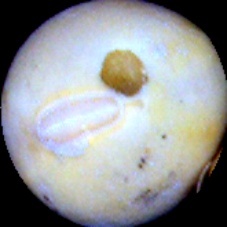
Label: Broken